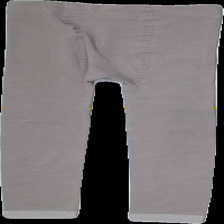
View: back
Type: Tights
Category: Ladies
Brand: Not in the list
Brand text on label: Softer days
Colors: Blue
Material: 95%polyester 5%elstane
Cut: Regular
Size: L
Season: Winter
Price range: 50-100
Recommended usage: Reuse